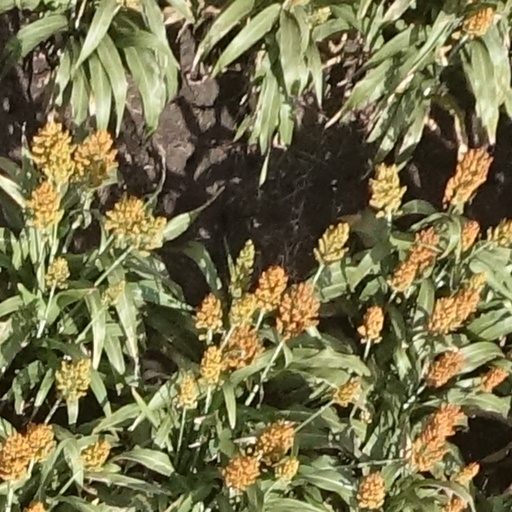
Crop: sorghum